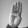
ASL letter: B